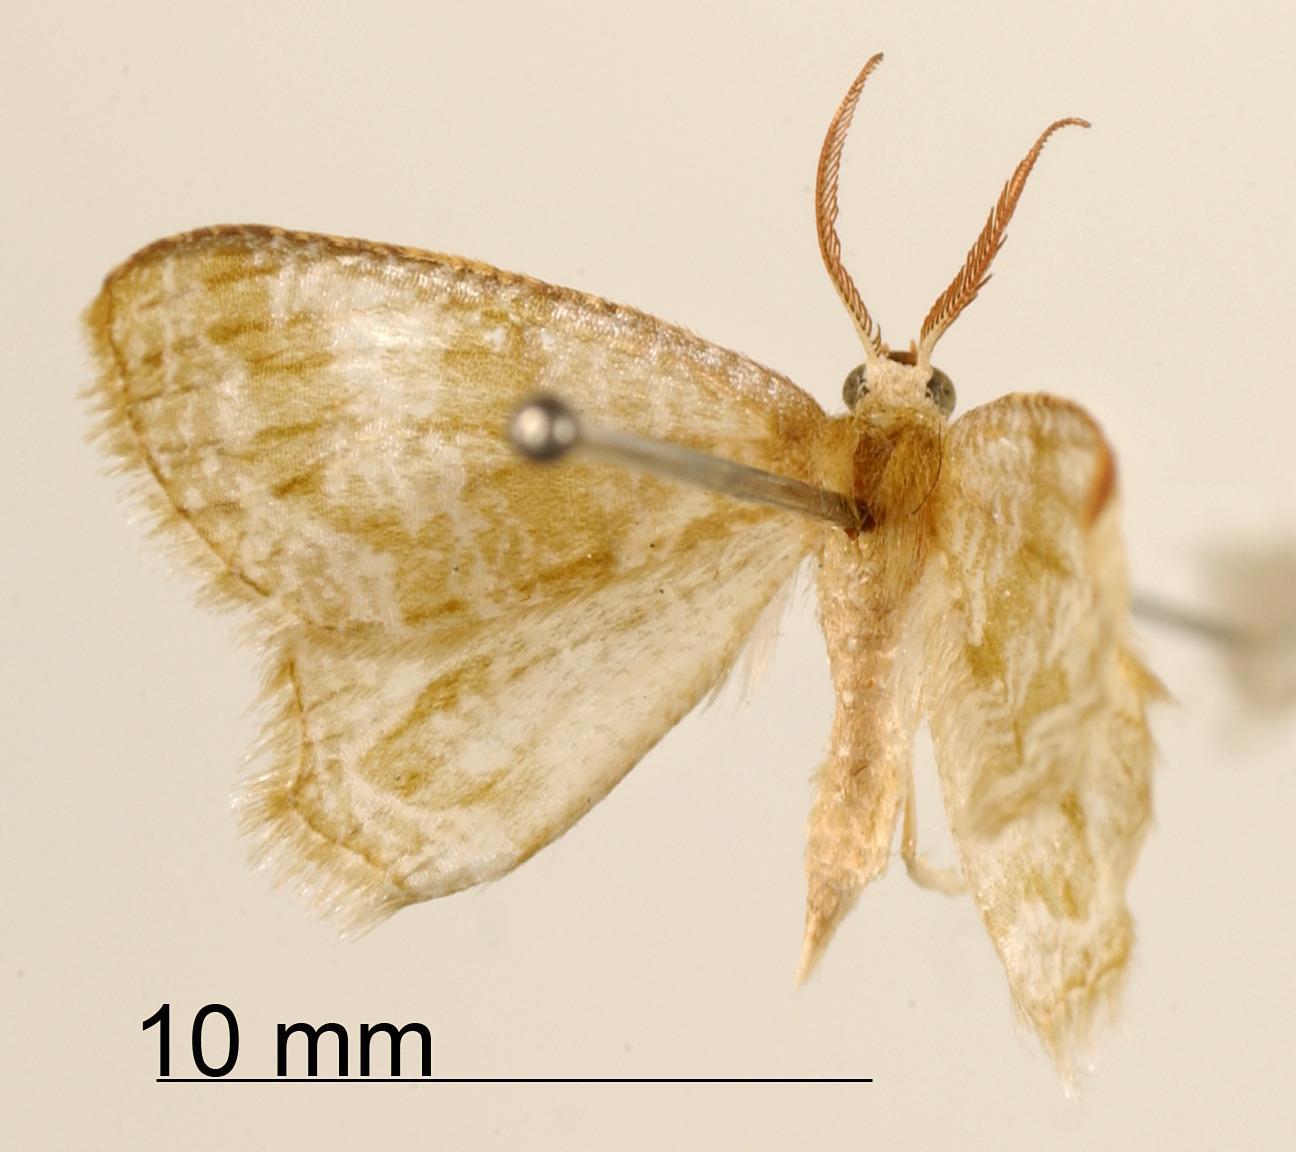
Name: Thalera spumosaria
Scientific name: Thalera spumosaria Dognin, 1892
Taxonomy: Animalia, Arthropoda, Insecta, Lepidoptera, Geometridae, Geometrinae
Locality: Environs de Loja, Loja, Ecuador
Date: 1891